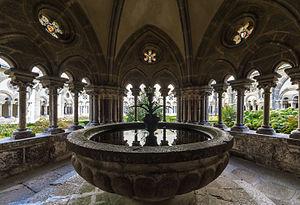
Lavatorium dans le cloître de l'abbaye de Zwettl, en Basse-Autriche